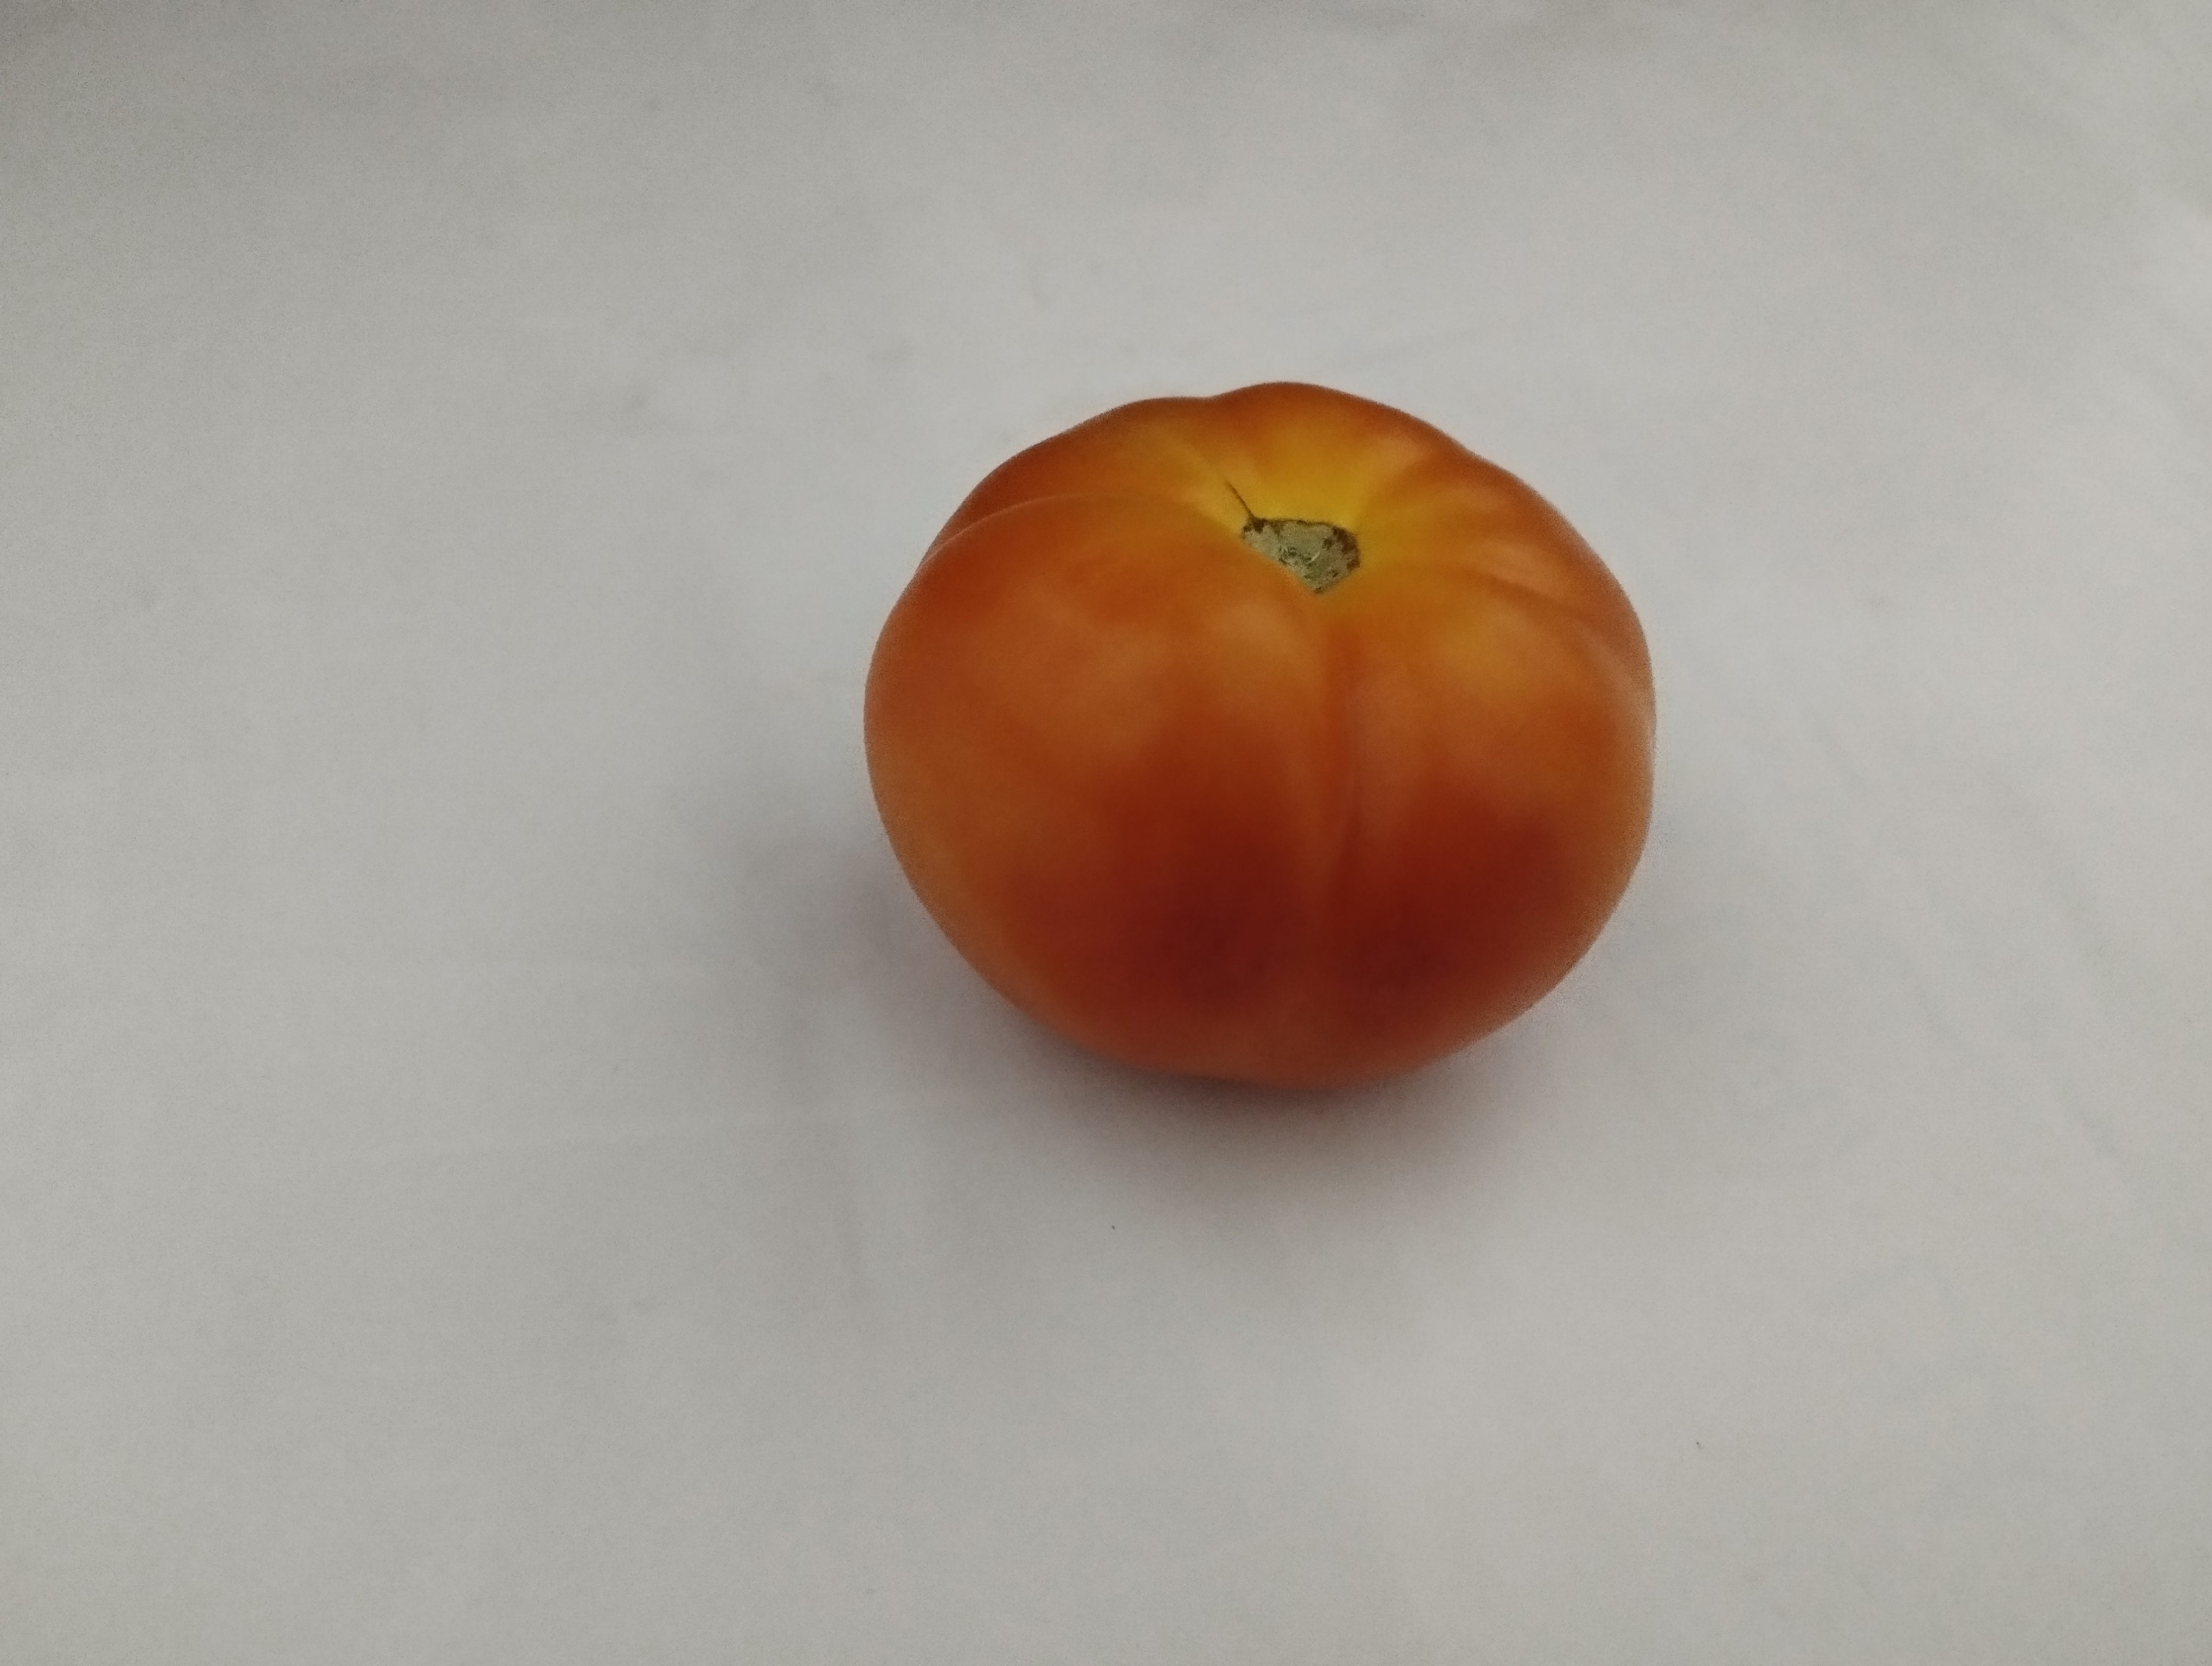
Label: Solanum Iycopersicum